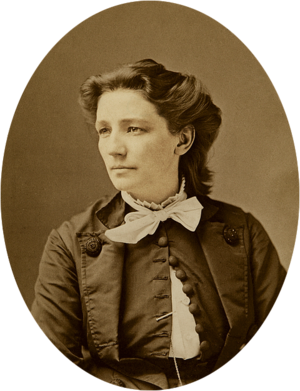
Victoria Claflin Woodhull, née le 23 septembre 1838 et morte le 9 juin 1927, est une femme politique féministe américaine, première femme à se présenter à l'élection présidentielle américaine en 1872. Avec sa sœur Tennessee Claflin elle est la première femme agent de change à New York. Sa large audience médiatique en fait, durant le Gilded Age, une des meneuses du mouvement pour le droit de vote des femmes aux États-Unis.